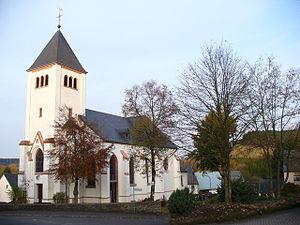
Hallschlag est une municipalité du Verbandsgemeinde Obere Kyll, dans l'arrondissement de Vulkaneifel, en Rhénanie-Palatinat, dans l'ouest de l'Allemagne.